Fairey Barracuda

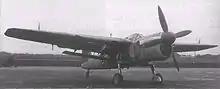
A Barracuda Mk. V; notice the squared off wing tips and the enlarged radiator and spinner for the Griffon engine. The lack of the larger fin and wing radar pod suggests that this is the prototype.

The Barracuda Mk IV never left the drawing board. The next and final variant was the "Barracuda Mk V", in which the Merlin was replaced with the larger Rolls-Royce Griffon engine. The increased power and torque of the Griffon required other changes, which included the enlargement of the fin and increased wing span with tips being clipped. The first Barracuda Mk V, which was converted from a Mk II, did not fly until 16 November 1944. Fairey had only built 37 aircraft before the war in Europe was over.